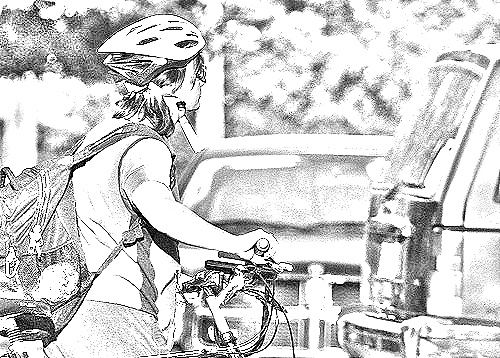
Portrait style: Sketch Portrait